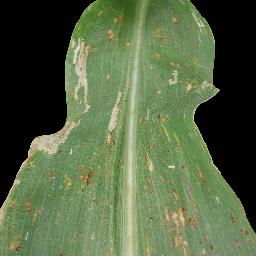
Label: Corn_(Maize)___Common_Rust